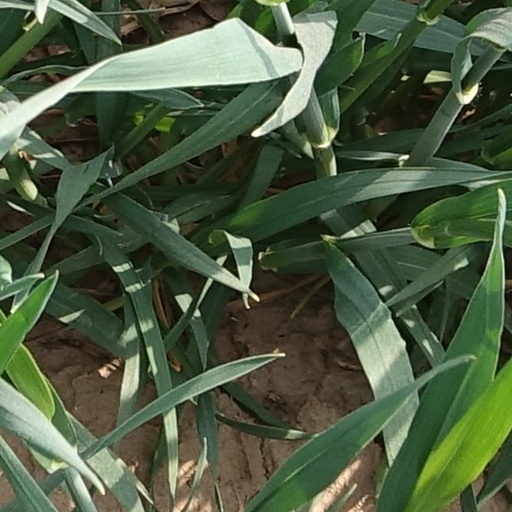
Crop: wheat